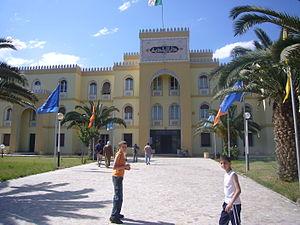
Tlemcen, est une commune de la wilaya de Tlemcen, dont elle est le chef-lieu. Elle est située au nord-ouest de l'Algérie, à 520 km à l'ouest d'Alger, à 140 km au sud-ouest d'Oran et, proche de la frontière du Maroc, à 76 km à l'est de la ville marocaine d'Oujda. La ville est érigée dans l'arrière-pays, est distante de 40 km de la mer Méditerranée.